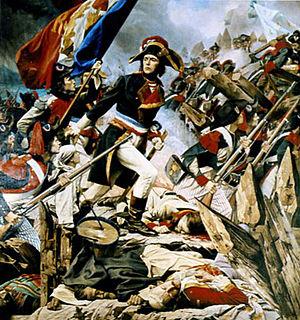
Le général Hoche à la bataille de Quiberon en 1795 (Hotel de ville de Versailles).
L'expédition de Quiberon ou débarquement des émigrés à Quiberon est une opération militaire de contre-révolution qui commença le 23 juin 1795 et qui fut définitivement repoussée le 21 juillet 1795. Organisée par l'Angleterre afin de prêter main-forte à la Chouannerie et à l'armée catholique et royale en Vendée, elle devait soulever tout l'Ouest de la France afin de mettre fin à la Révolution française et permettre le retour de la monarchie. Mais son échec eut un grand retentissement et porta un coup funeste au parti royaliste.
Louis Charles Étienne Porion est un peintre français.
La bataille de Quiberon se déroula pendant la Chouannerie, lors de l'expédition de Quiberon.